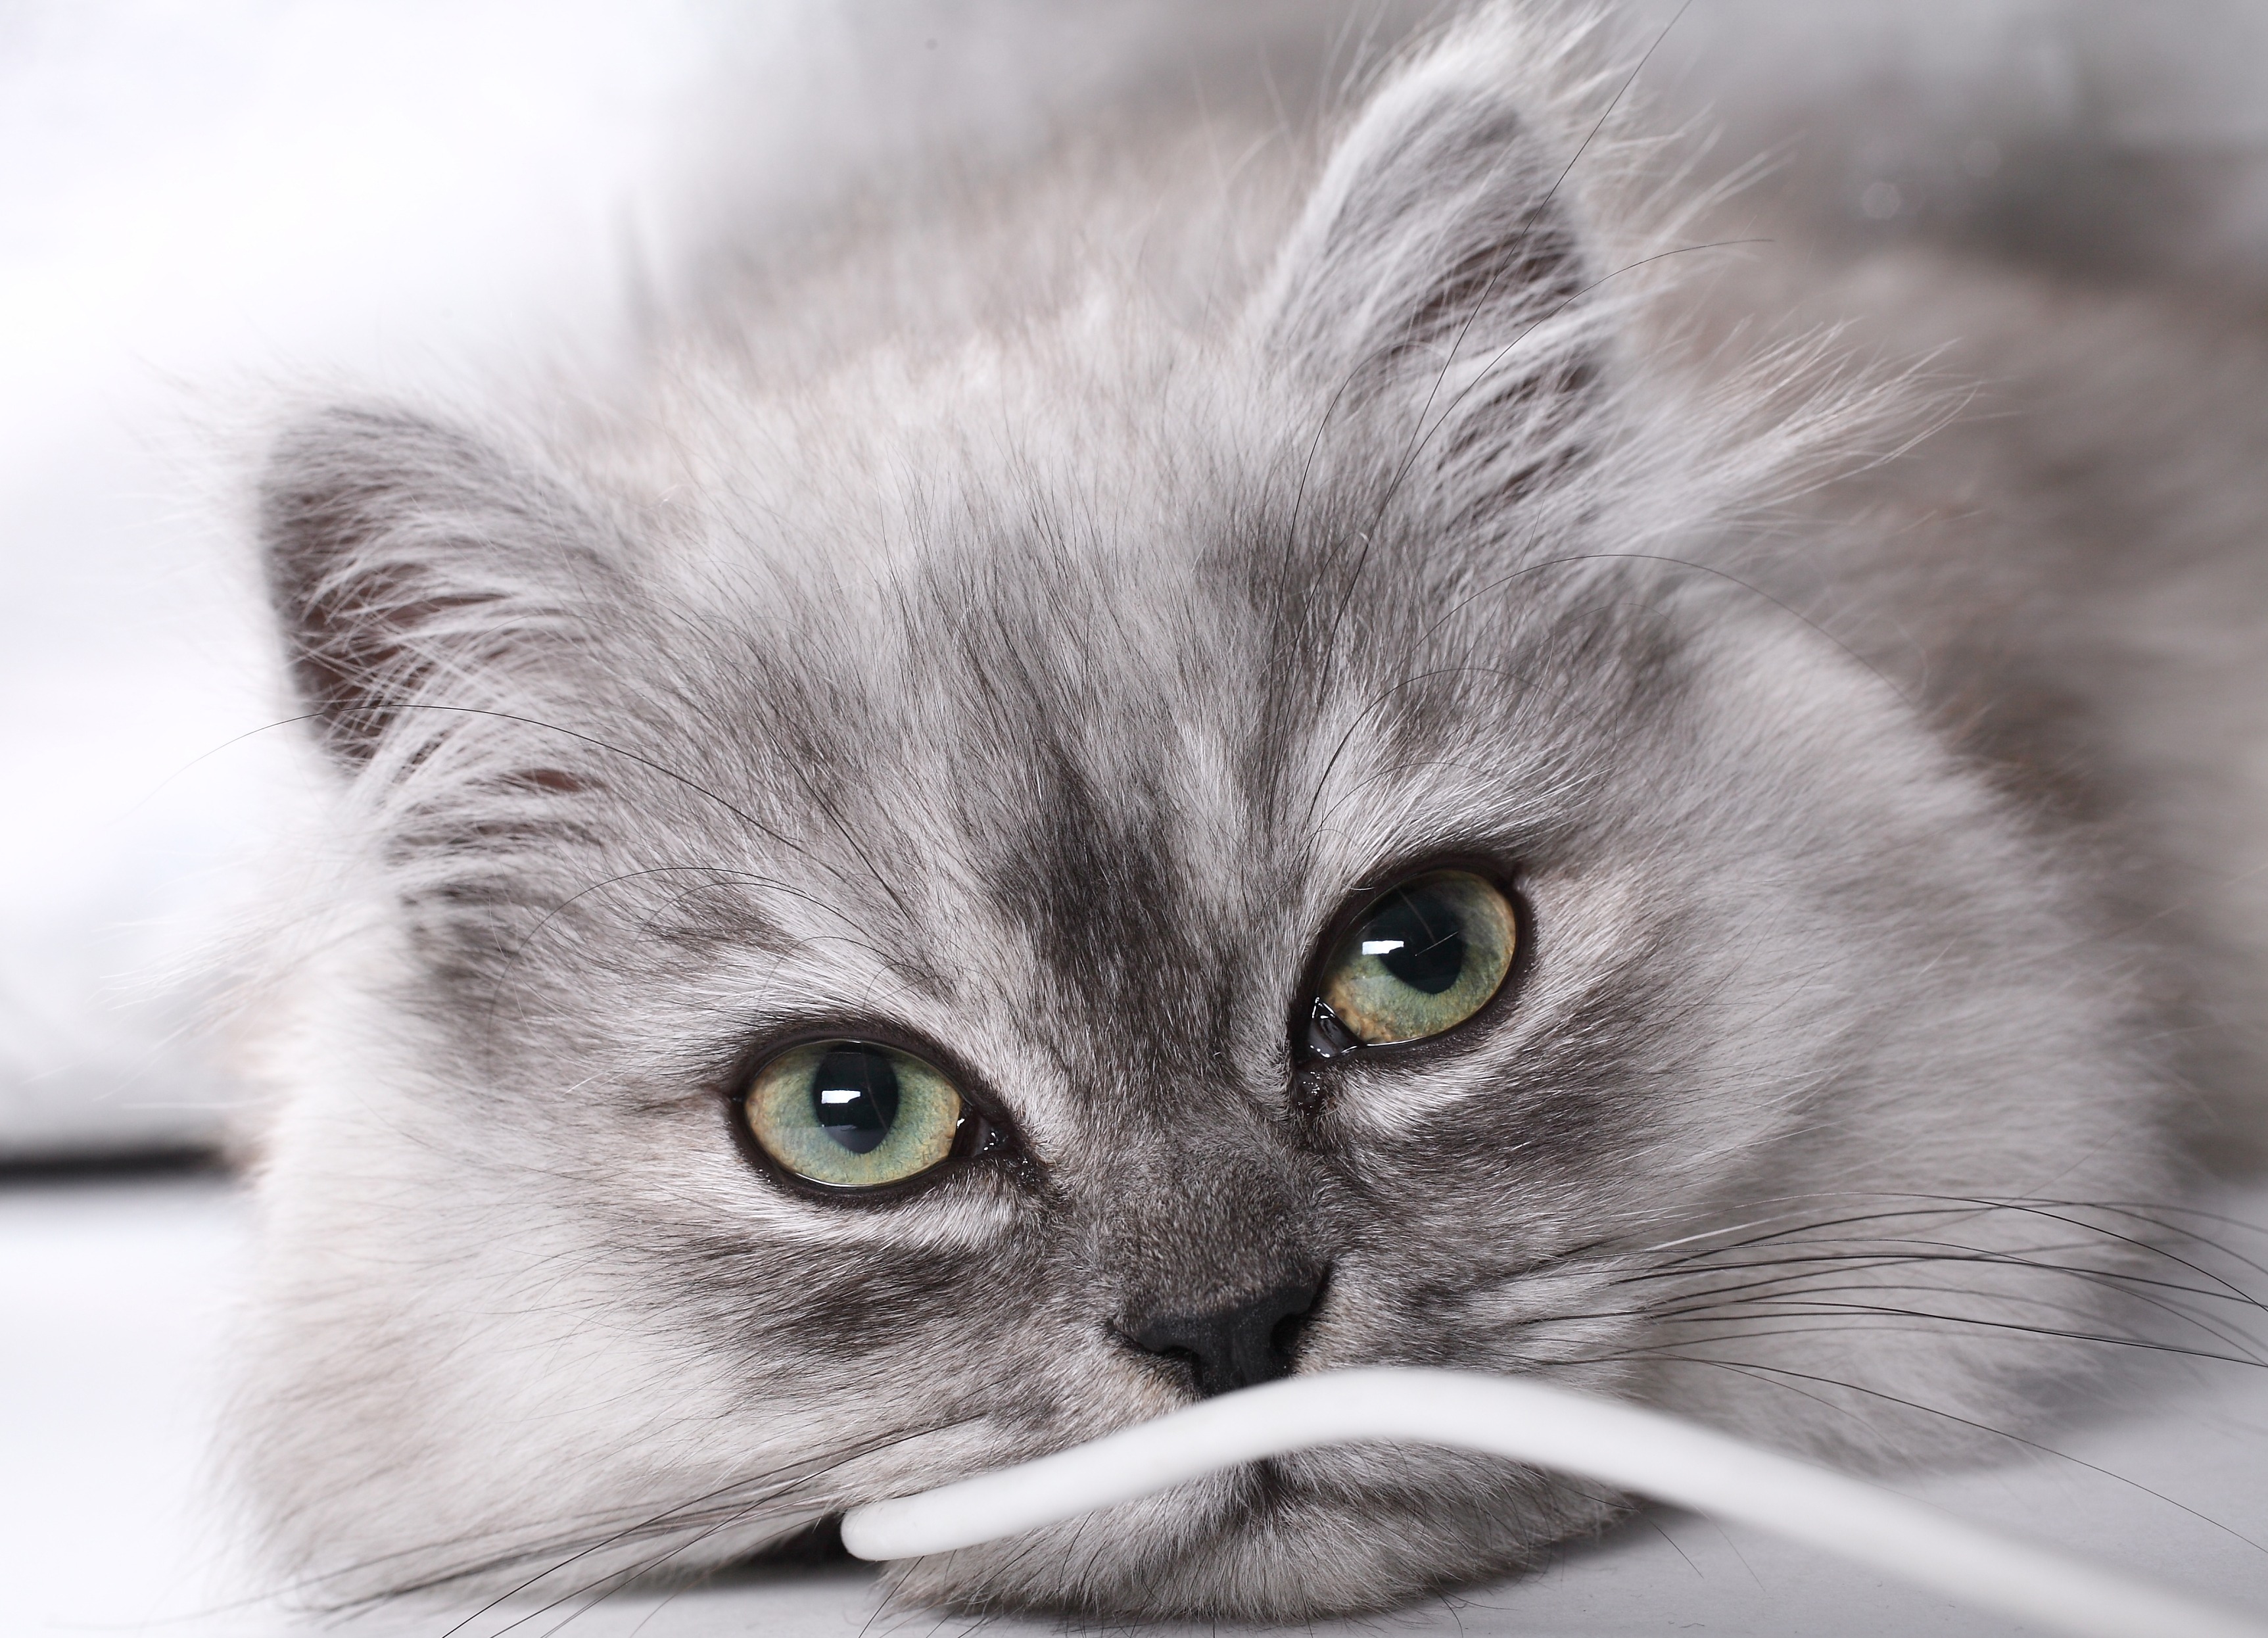
black and white, cute, line, kitten, cat, mammal, monochrome, close up, nose, whiskers, eye, vertebrate, moe, mao, small to medium sized cats, cat like mammal, domestic short haired cat, domestic long haired cat, british semi longhair, janjira